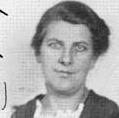
Age: 38